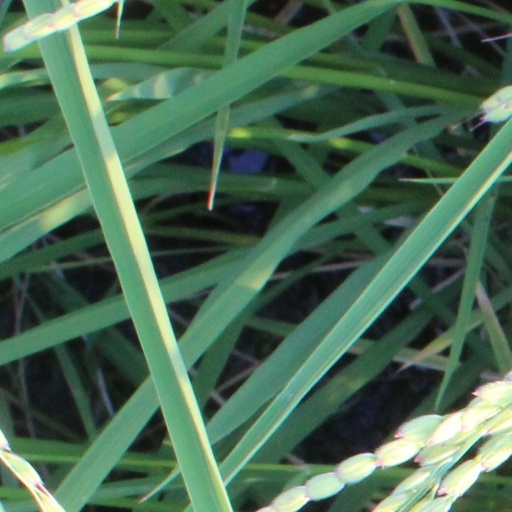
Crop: rice